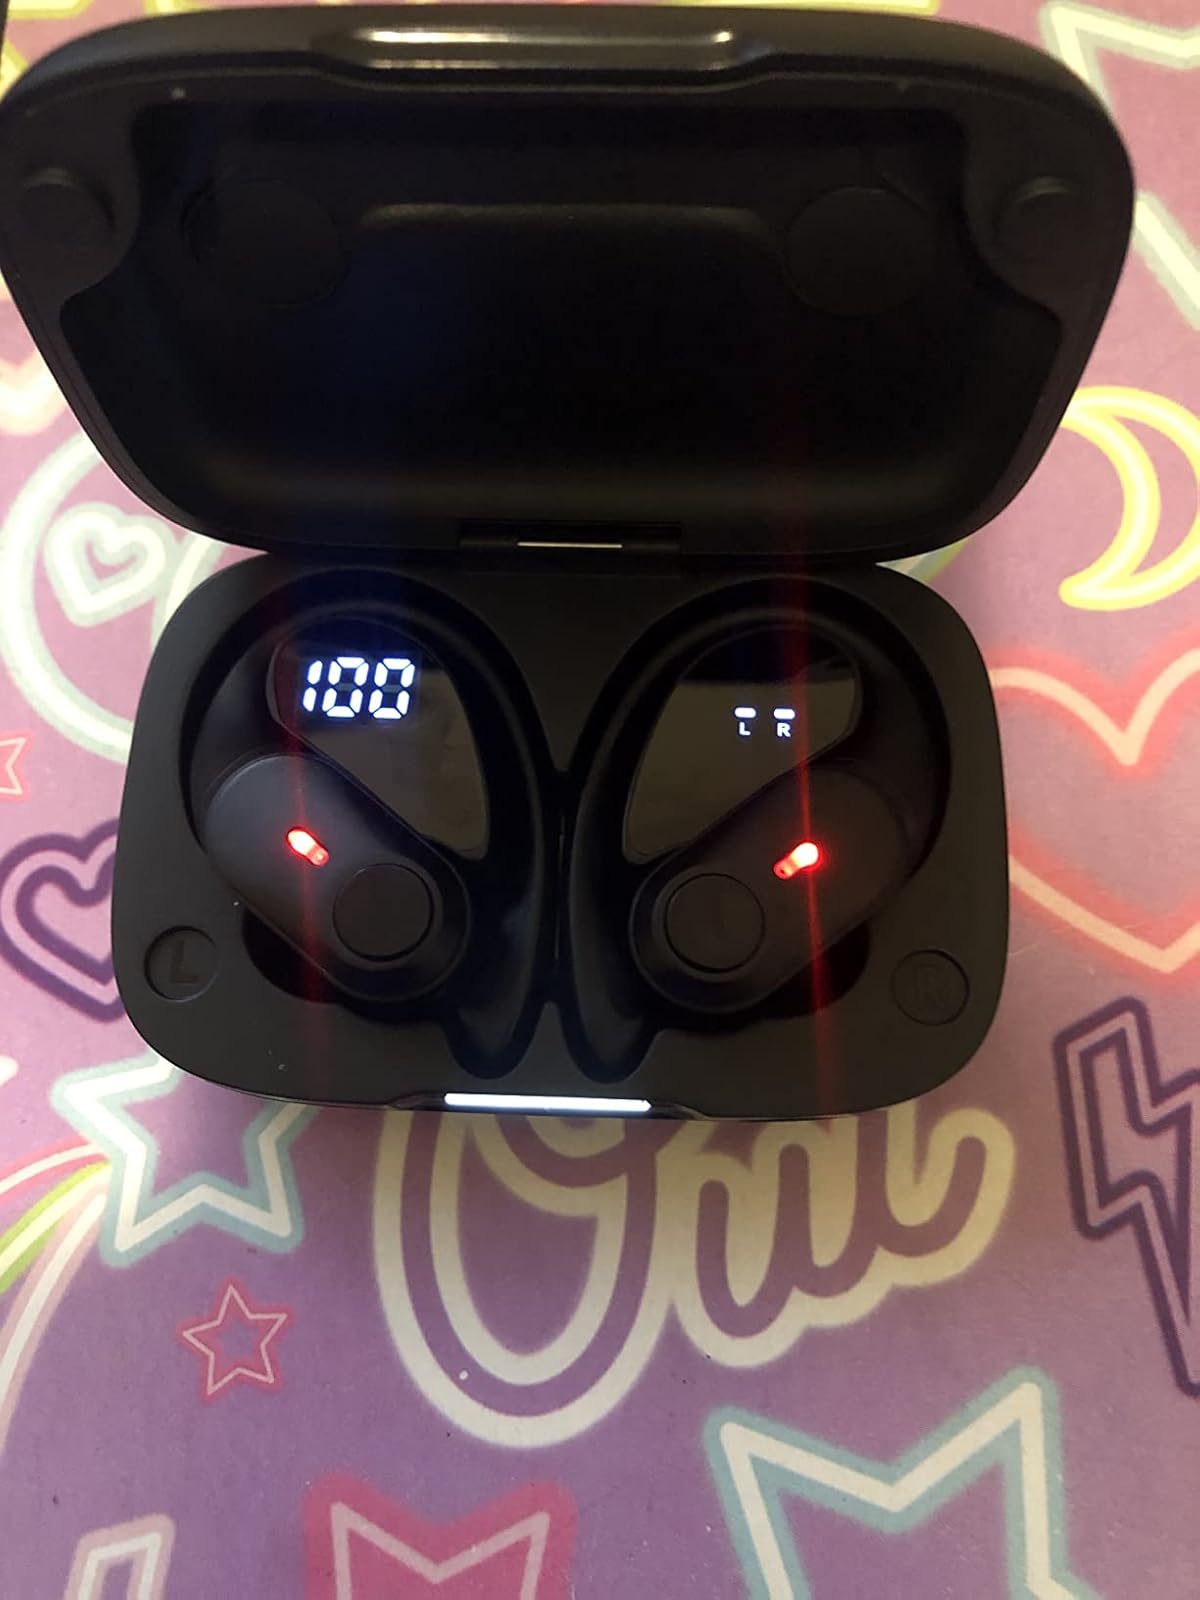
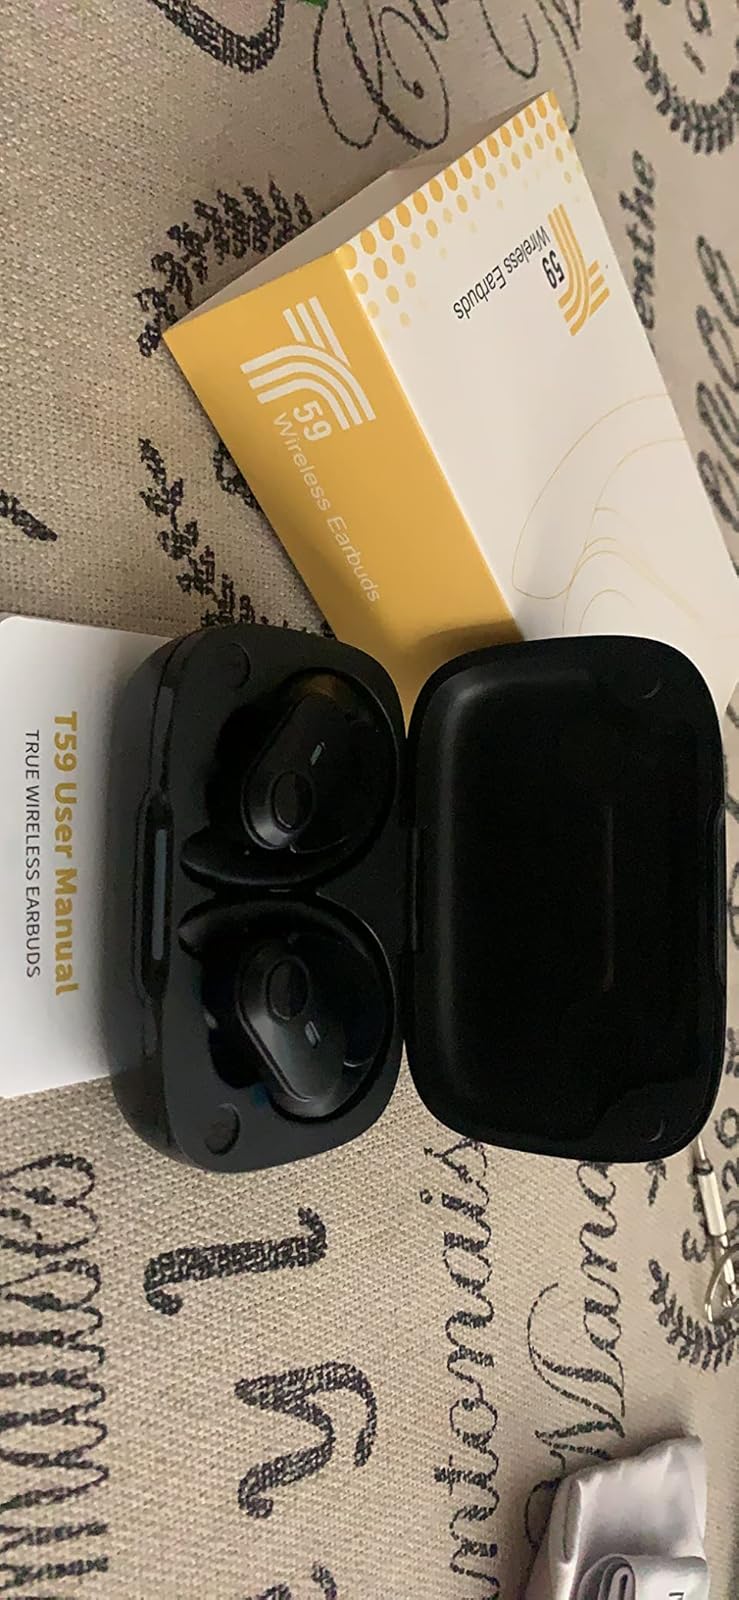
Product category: earbuds
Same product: yes